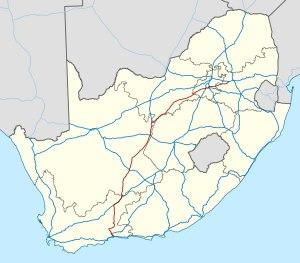
La N12 est une des Routes nationales d'Afrique du Sud. La N12 commence à George dans la province du Cap-Occidental jusqu'à Witbank au Mpumalanga. Elle passe d'abord vers le nord à Kimberley via le désert du Karoo puis se dirige progressivement vers l'est. Dans les environs de Johannesburg, elle devient une route à 4 bandes.